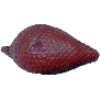
Label: Salak 1